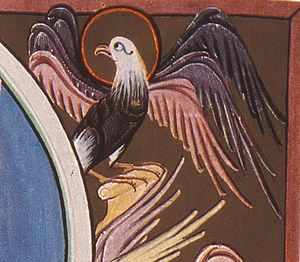
Apostlen Johannes / Baggrund
Ørnen er symbol for evangelisten Johannes, her hentet fra Bamberger-apokalypsen.
"Johannes levede i det 1. århundrede og omtales i Det Nye Testamente som søn af Zebedæus og Salome, som i overleveringer hævder var søster til jomfru Maria. Johannes og hans bror Jakob var i så fald fætre til Jesus. Sammen med Jakob var Johannes blandt Jesu første disciple og blev betragtet som en af hans særlig fortrolige og den, han betroede omsorgen for sin mor. Det antages, at ""den discipel, som Jesus elskede"", er Johannes.